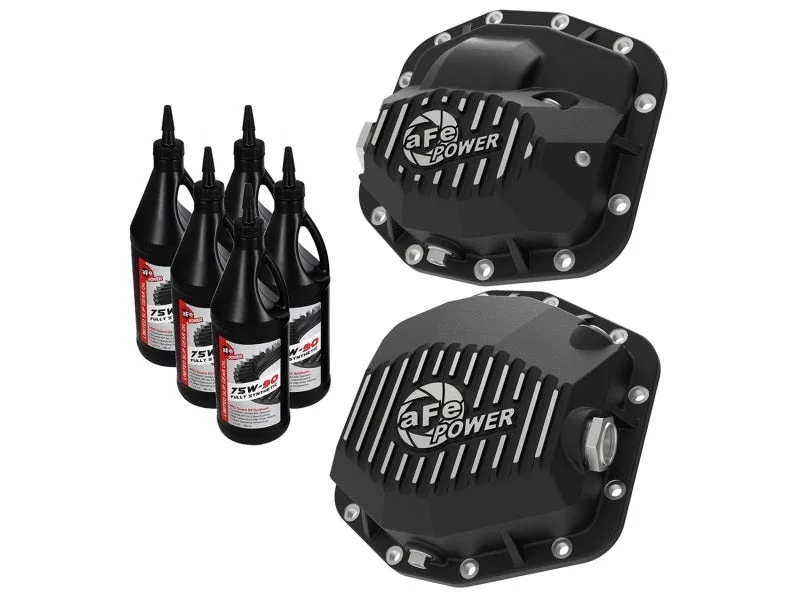
aFe Pro Series Front/Rear Diff Cover Kit w/ Oil fits 2018-2021 Jeep Wrangler (JL) 3.6L (Dana M186/M220)
aFe Power's new front and rear differential covers bring performance engineering to the protection of your axle's differentials. These differential covers are constructed out of durable cast aluminum with reinforced ribs and wrinkle black powder-coating with machined fins for maximum strength and styling. These covers come with all necessary hardware for easy installation. Pro Series differential covers include an oil level sight glass and a deep reach magnetic fill plug for maximum protection. This Part Fits: Year Make Model Submodel 2021 Jeep Wrangler 80th Anniversary 2021 Jeep Wrangler Freedom 2021 Jeep Wrangler Islander 2018-2021 Jeep Wrangler Rubicon 2018-2021 Jeep Wrangler Sport 2018-2021 Jeep Wrangler Sport S 2021 Jeep Wrangler Unlimited 80th Anniversary 2021 Jeep Wrangler Unlimited Freedom 2021 Jeep Wrangler Unlimited High Altitude 2021 Jeep Wrangler Unlimited High Altitude 4xe 2021 Jeep Wrangler Unlimited Islander 2018-2019 Jeep Wrangler Unlimited Moab 2018-2021 Jeep Wrangler Unlimited Rubicon 2021 Jeep Wrangler Unlimited Rubicon 4xe 2018-2021 Jeep Wrangler Unlimited Sahara 2021 Jeep Wrangler Unlimited Sahara 4xe 2021 Jeep Wrangler Unlimited Sahara Altitude 2018-2021 Jeep Wrangler Unlimited Sport 2021 Jeep Wrangler Unlimited Sport Altitude 2018-2021 Jeep Wrangler Unlimited Sport S 2021 Jeep Wrangler Unlimited Willys 2021 Jeep Wrangler Unlimited Willys Sport 2021 Jeep Wrangler Willys 2021 Jeep Wrangler Willys Sport
Brand: aFe
Category: Vehicles & Parts > Vehicle Parts & Accessories > Motor Vehicle Parts > Motor Vehicle Transmission & Drivetrain Parts > Differentials